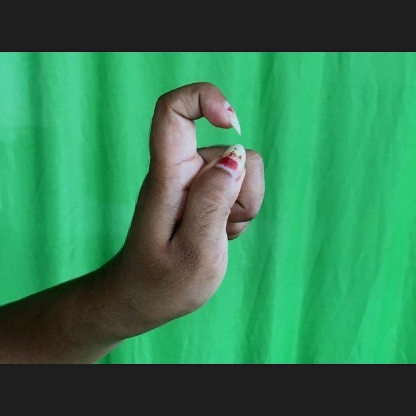
Mudra: Tamarachudam